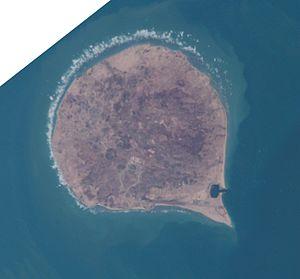
Cet article recense les sites inscrits au patrimoine mondial aux Émirats arabes unis.
Cet article recense les zones humides des Émirats arabes unis concernées par la convention de Ramsar.